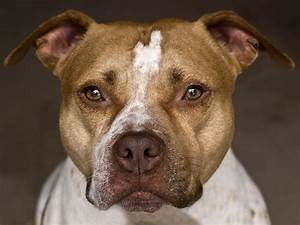
Label: dog